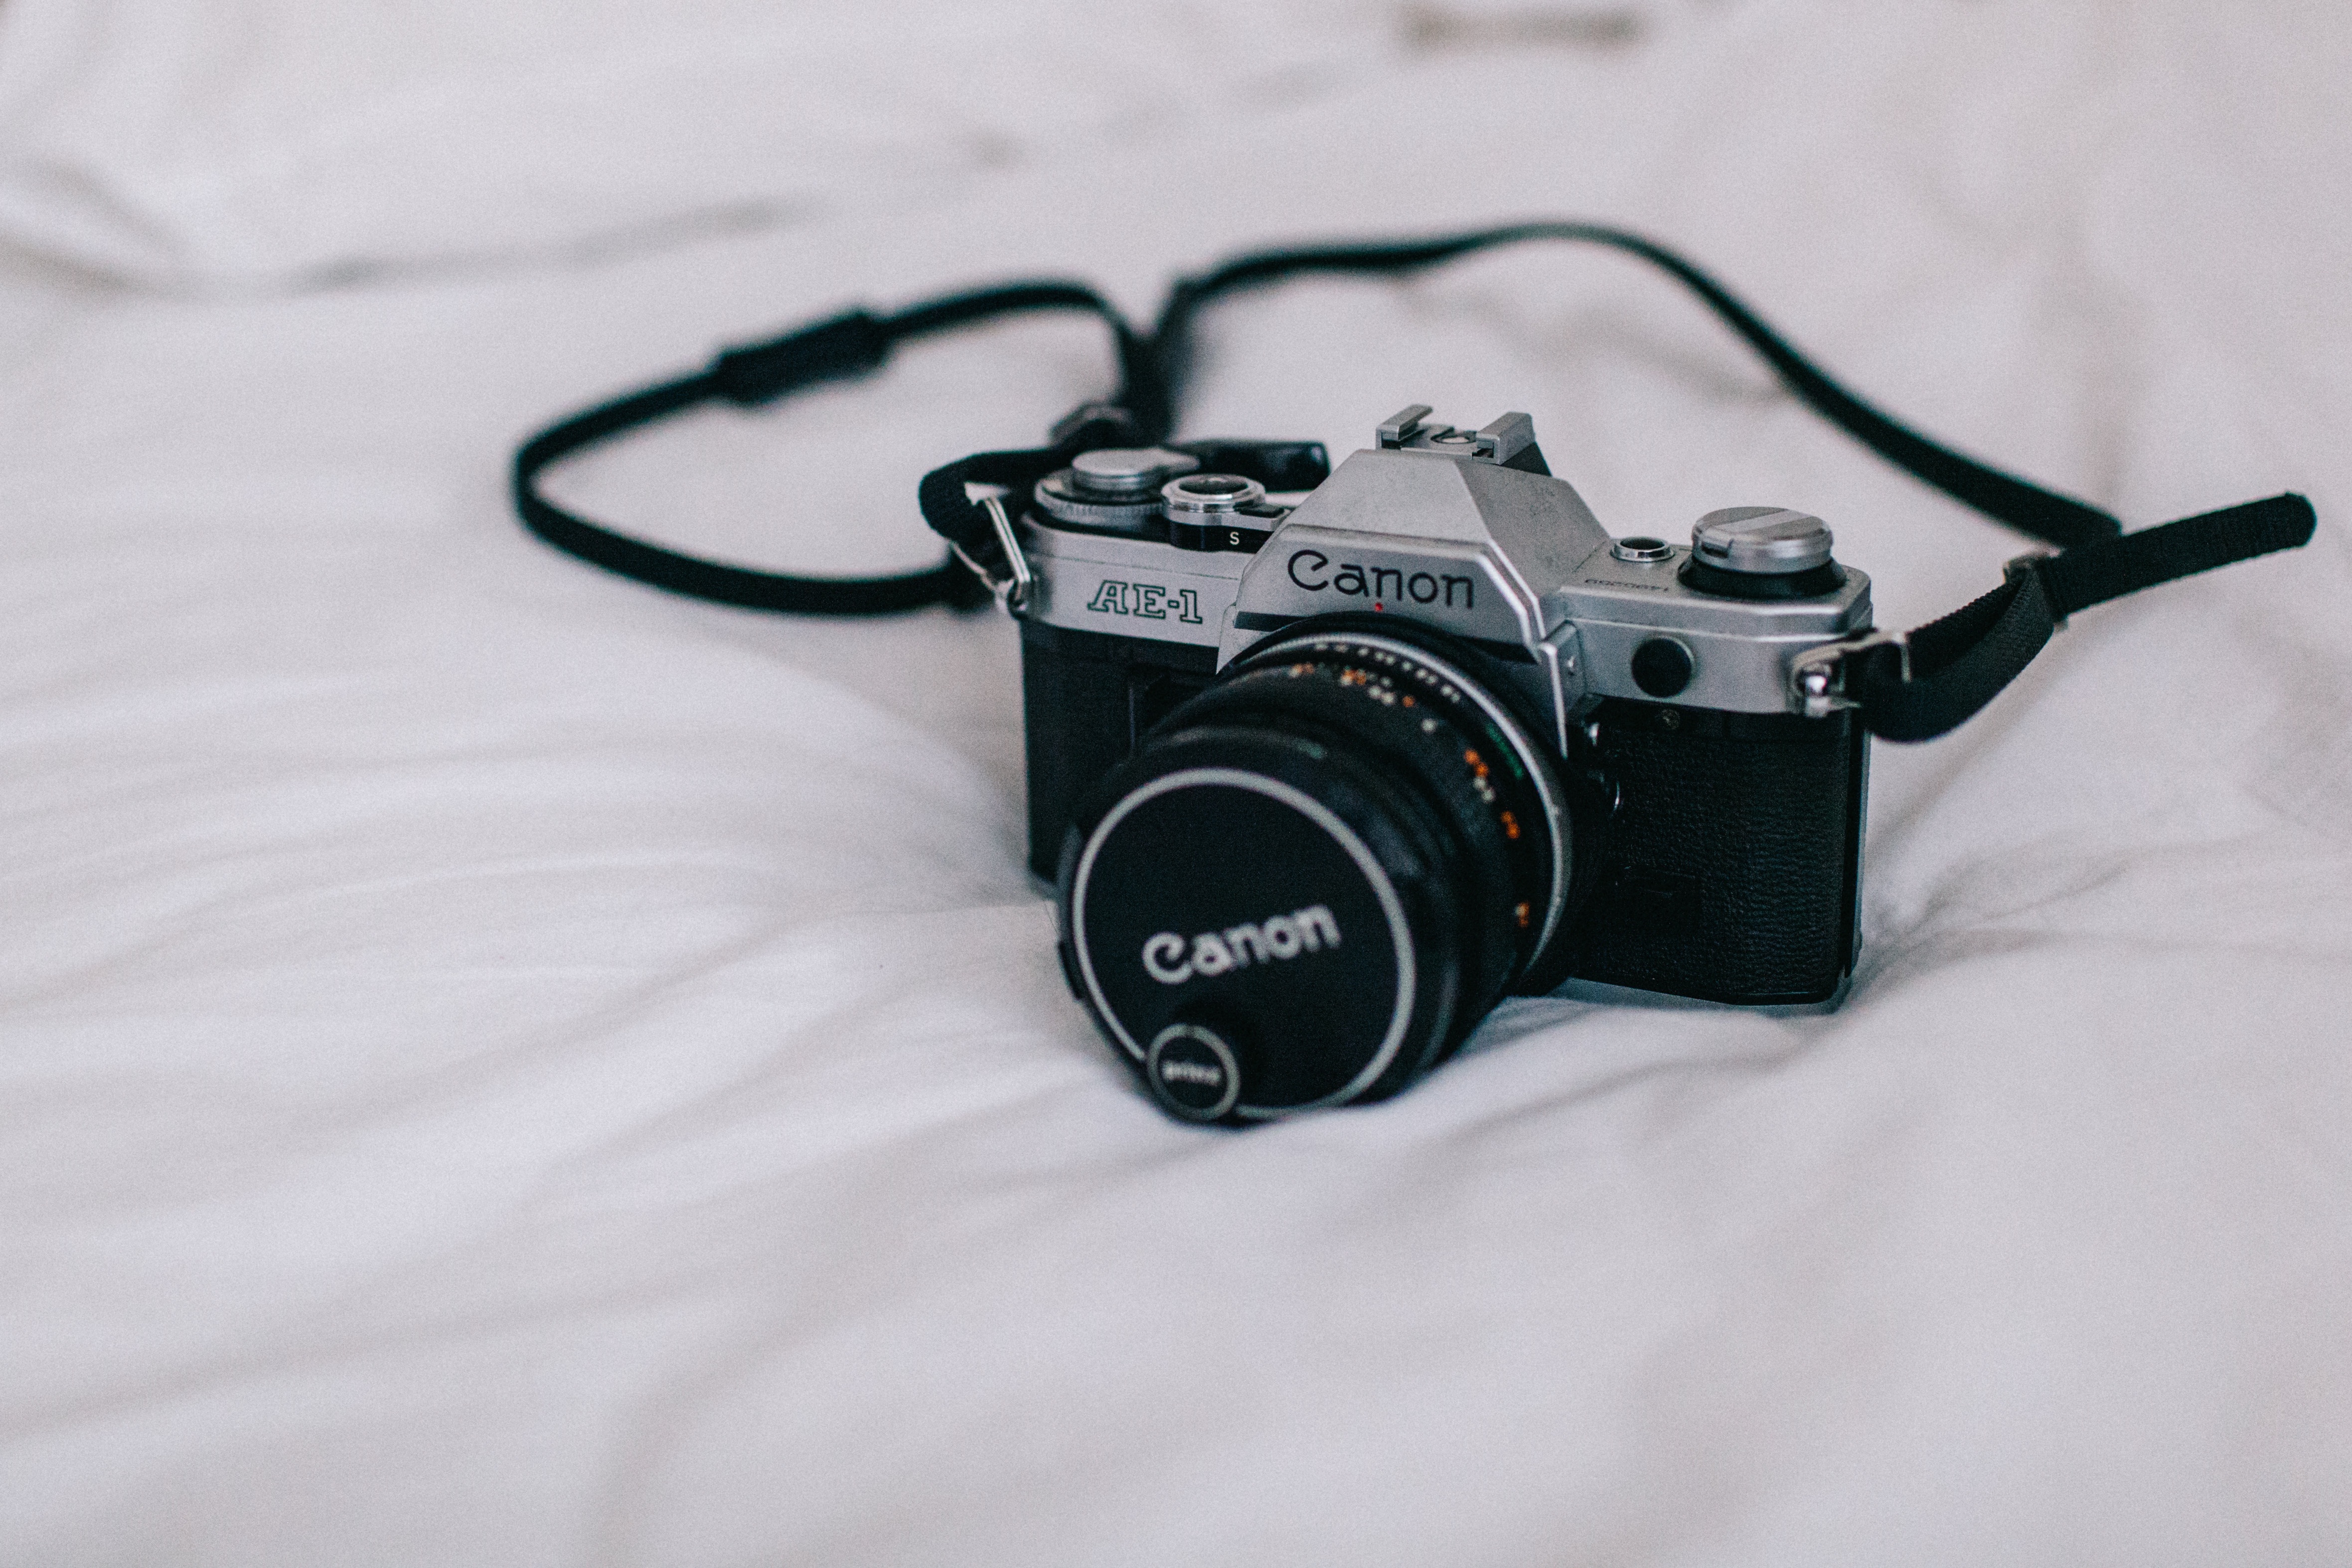
technology, white, camera, photography, film, slr, lens, equipment, canon, professional, black, skill, product, photos, art, digital camera, electronics, 35mm, photographing, camera lens, hobby, single lens reflex camera, cameras optics